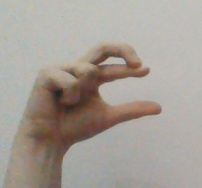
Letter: thal